Jim Mello

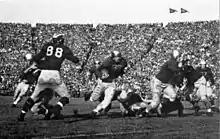

Mello attended college at the University of Notre Dame. He did not see any action on the gridiron in 1941 under first-year coach Frank Leahy. The 1942 season saw Mello splitting time at the fullback position with teammates Corwin Clatt and Gerry Cowhig. Mello finished the season with one touchdown and won his first monogram at Notre Dame.